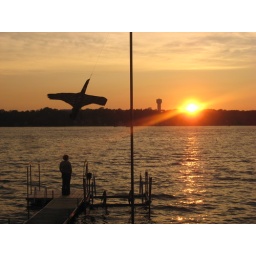
perfect perspective. [paper bird attached to pole by string.]